2016 Fort McMurray wildfire

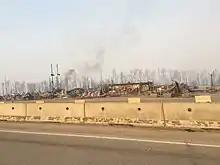
Super 8 motel destroyed by the fire

The fire continued to spread south on May 5 across and forcing additional evacuations in the communities of Anzac, Gregoire Lake Estates and the Fort McMurray First Nation. These communities had accepted over 8,000 people during the initial evacuations. The Government of Alberta announced a plan to airlift approximately 8,000 of 25,000 people who had evacuated to oil sands work camps north of Fort McMurray, with assistance from a Royal Canadian Air Force Hercules aircraft, and other planes owned by energy companies operating in the oil sands. 1,110 personnel, 145 helicopters, 138 pieces of heavy equipment and 22 air tankers were employed to fight the fire.